The Australian (1824 newspaper)

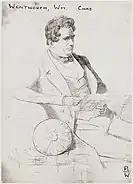
William Wentworth c1848

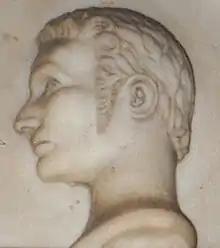
Robert Wardell from memorial tablet in St James Church

The first issue of "The Australian" appeared on Thursday, 14 October 1824. The owners of the newspaper were two lawyers, Robert Wardell and William Wentworth. They had a printing press and other necessary materials with them on the "Alfred" which arrived at Sydney from Britain in July 1824.